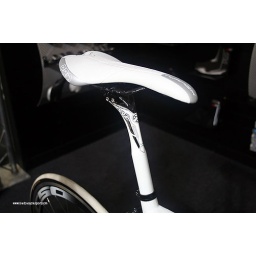
Pro seat pin and saddle in white